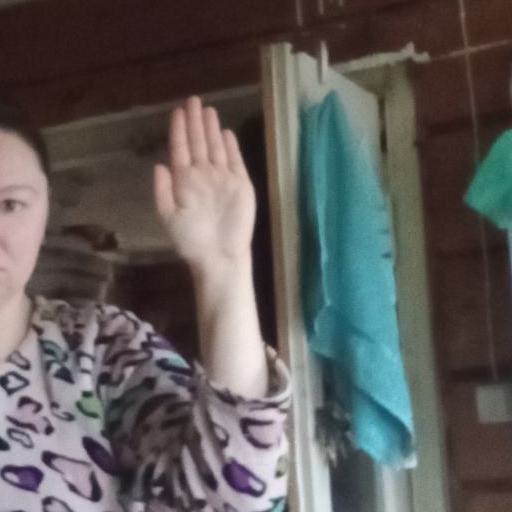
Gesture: stop